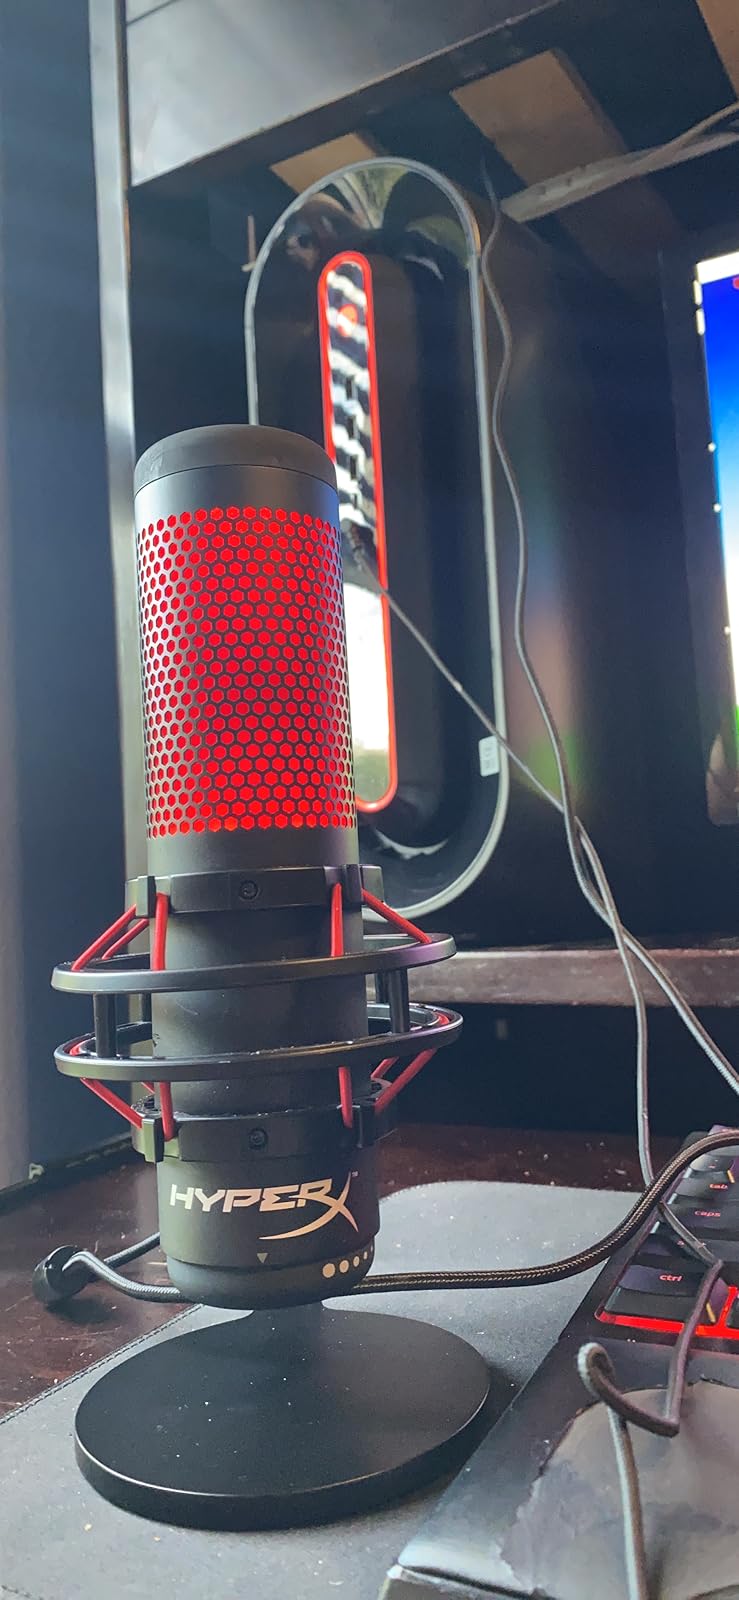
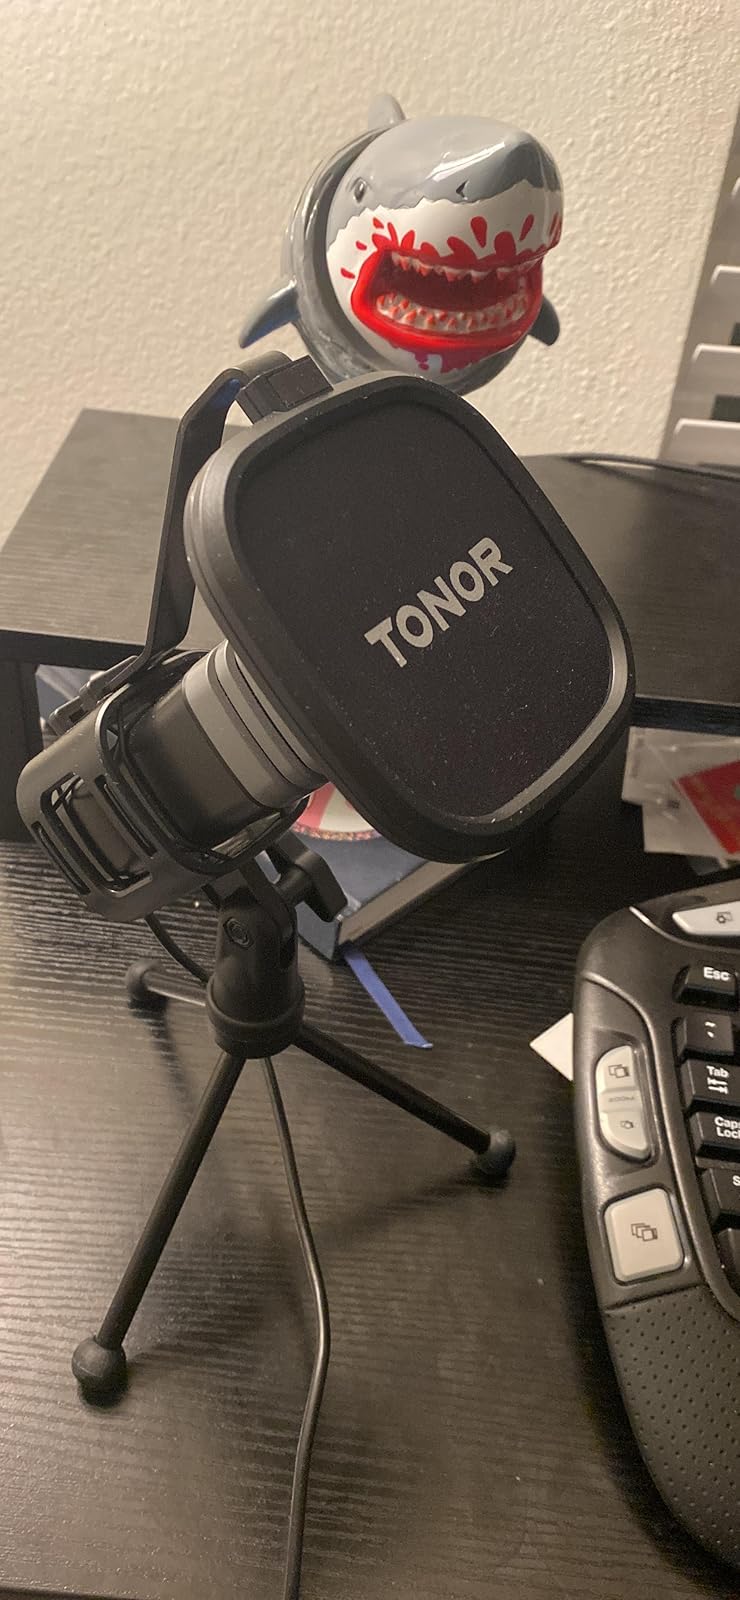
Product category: microphone
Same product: no